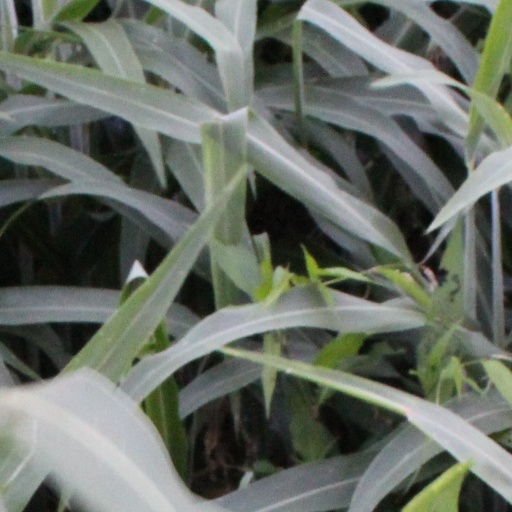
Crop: sorghum